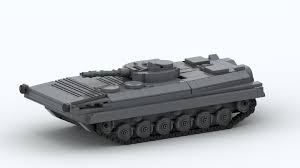
Label: BMP